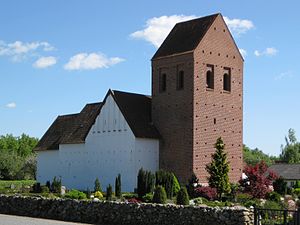
Vorbasse / Historie / Vikingetid og middelalder
Vorbasse Kirke.
Vorbasse Kirke i den lille by Vorbasse. Byen ligger i Billund Kommune, Sydjylland.
Vorbasse er en mindre by i Sydjylland med 1.324 indbyggere, beliggende i Vorbasse Sogn. Byen ligger i Billund Kommune og tilhører Region Syddanmark. I byen ligger Vorbasse Kirke.